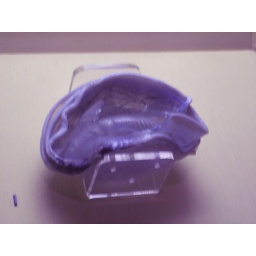
Hiroshima glass bowls fused by heat